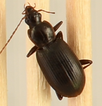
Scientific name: Calathus advena
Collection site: Niwot Ridge NEON (NIWO), plot NIWO_001